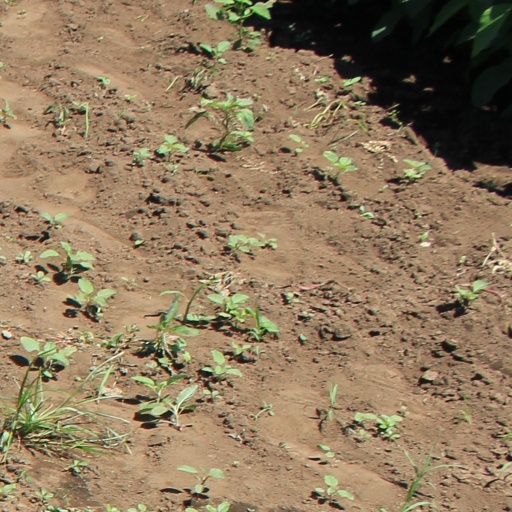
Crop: soybean